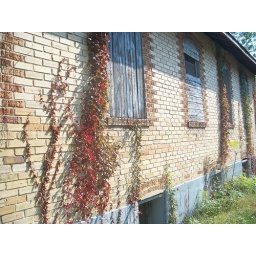
Walking around shows all windows boarded up and all doors locked.